University of Manchester

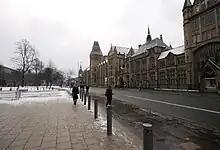
The buildings of the University of Manchester and the Manchester Museum in Oxford Road

The current University of Manchester was officially launched on 1 October 2004 when Queen Elizabeth II bestowed its royal charter. The university was named the "Sunday Times" University of the Year in 2006 after winning the inaugural "Times Higher Education Supplement" University of the Year prize in 2005.